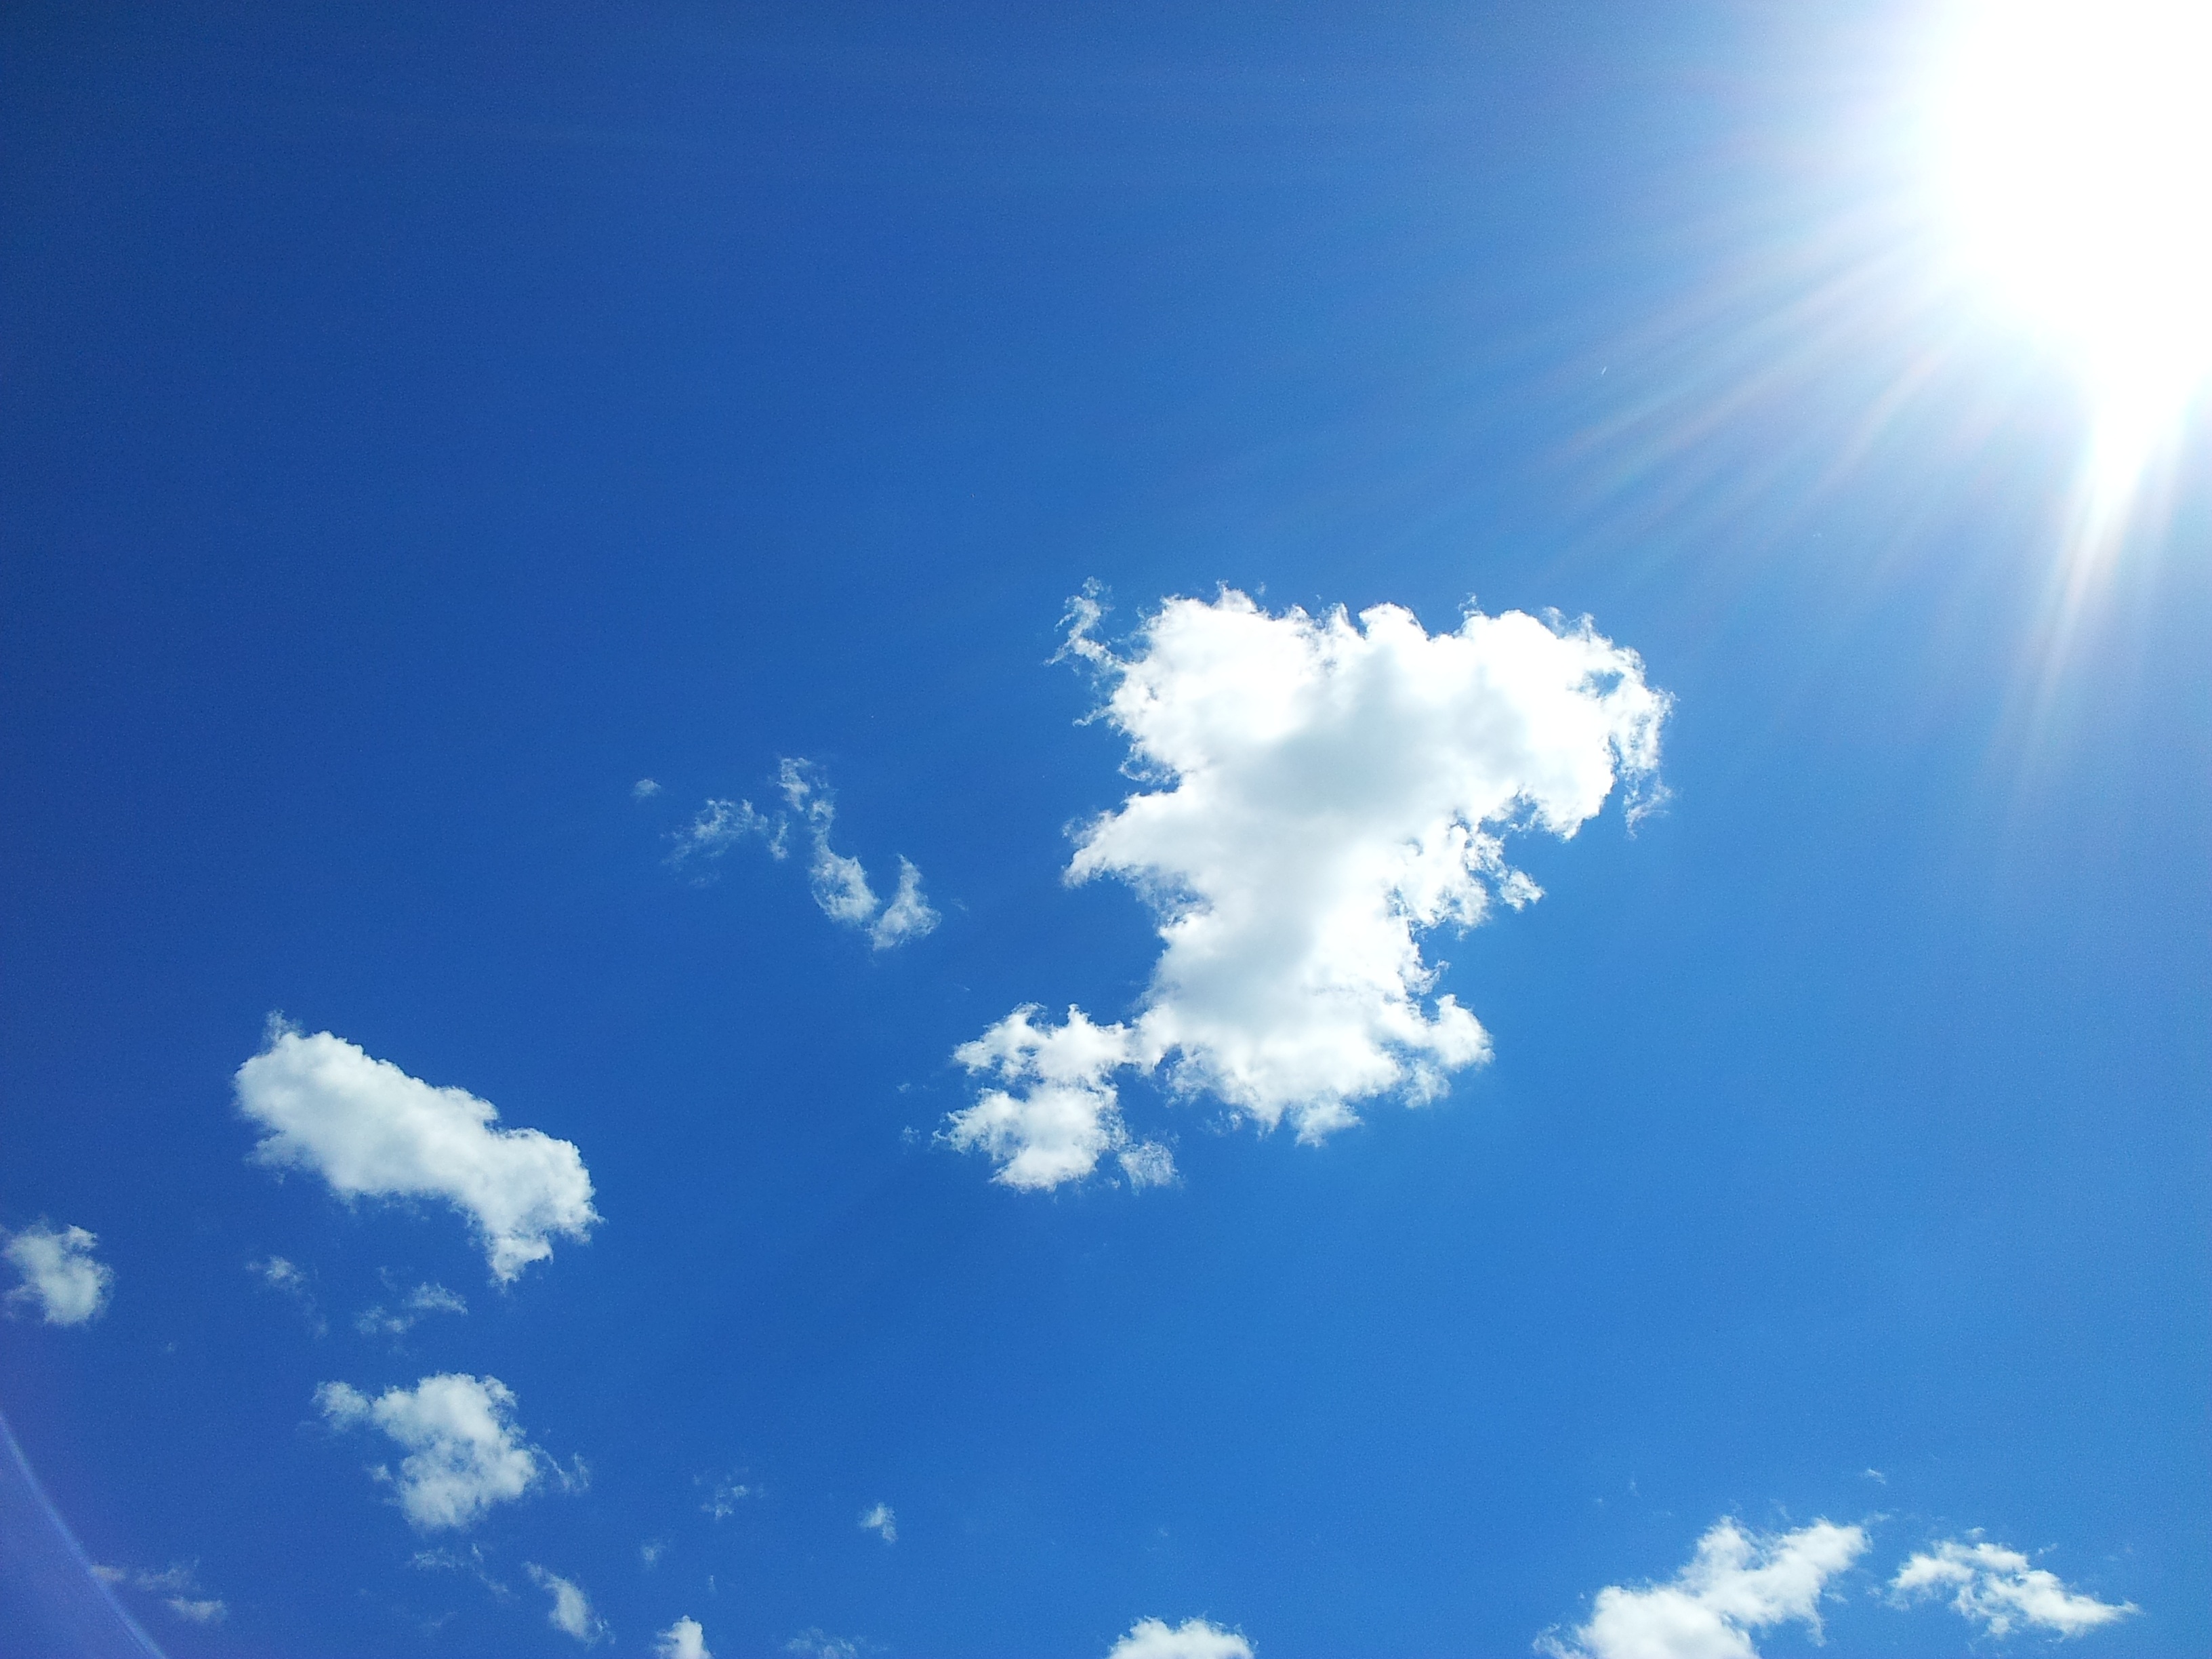
horizon, light, cloud, sky, sun, sunlight, ray, atmosphere, summer, daytime, tranquility, flight, peace, cumulus, italy, blue, blue sky, clouds, relaxation, hot, serenity, rays of sunshine, the form of clouds, meteorological phenomenon, atmosphere of earth